Heidi Fleiss

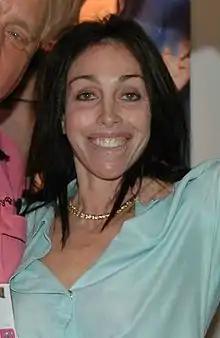
Fleiss in 2006

Heidi Lynne Fleiss (born December 30, 1965) is an American former madam. She ran an upscale prostitution ring based in Los Angeles and is often referred to as the "Hollywood Madam". Fleiss also formerly worked as a columnist and was a television personality regularly featured in the 1990s American media.